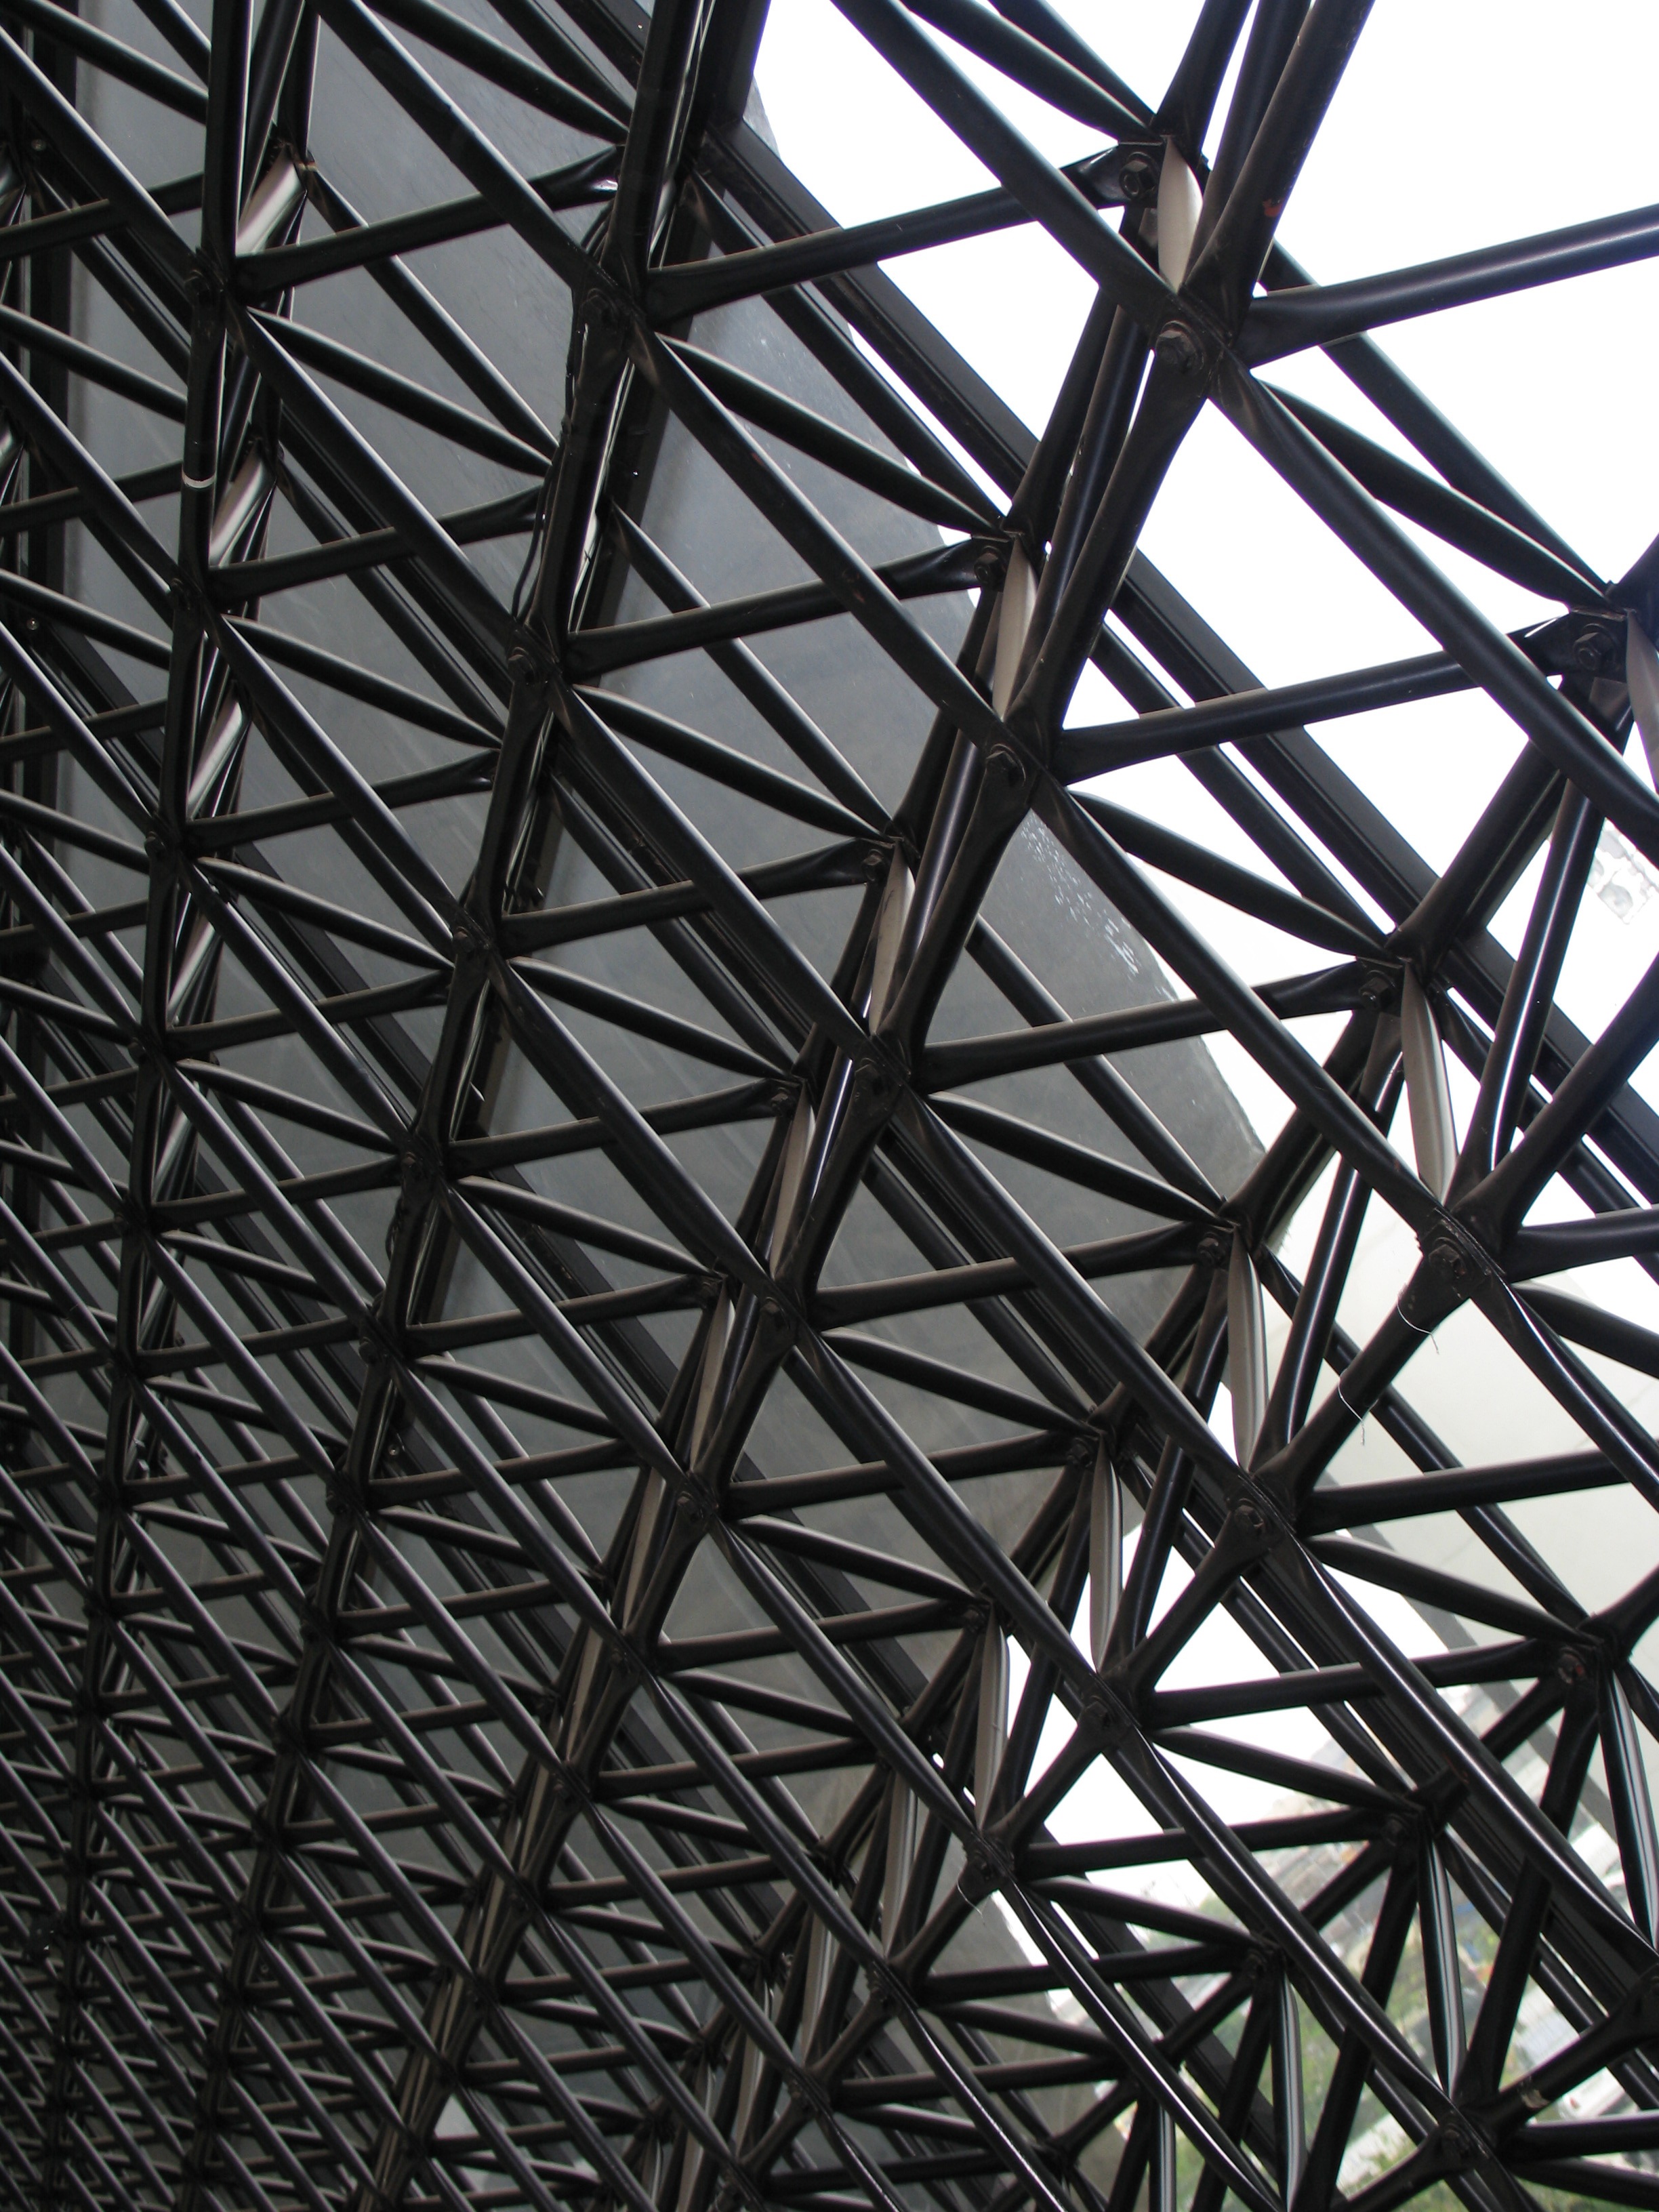
structure, construction, pattern, line, facade, material, engineering, design, buildings, symmetry, tubes, iron, shape